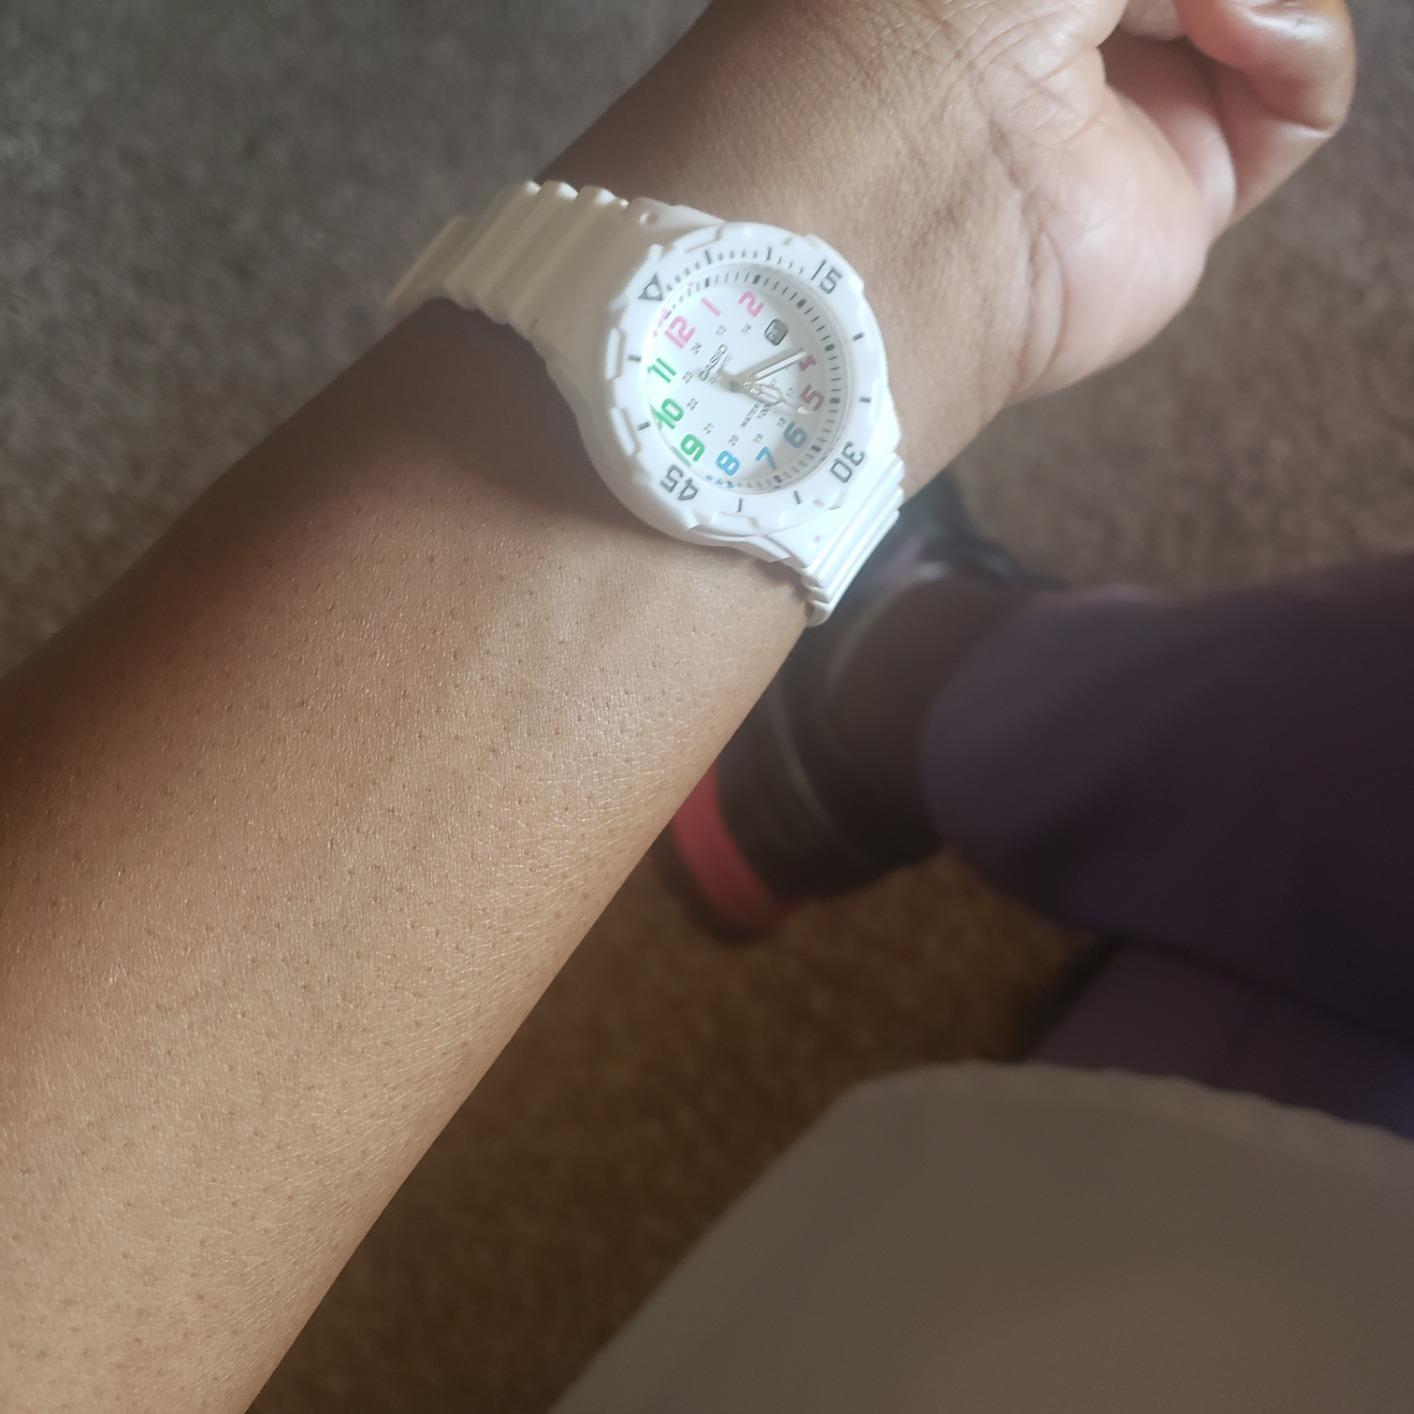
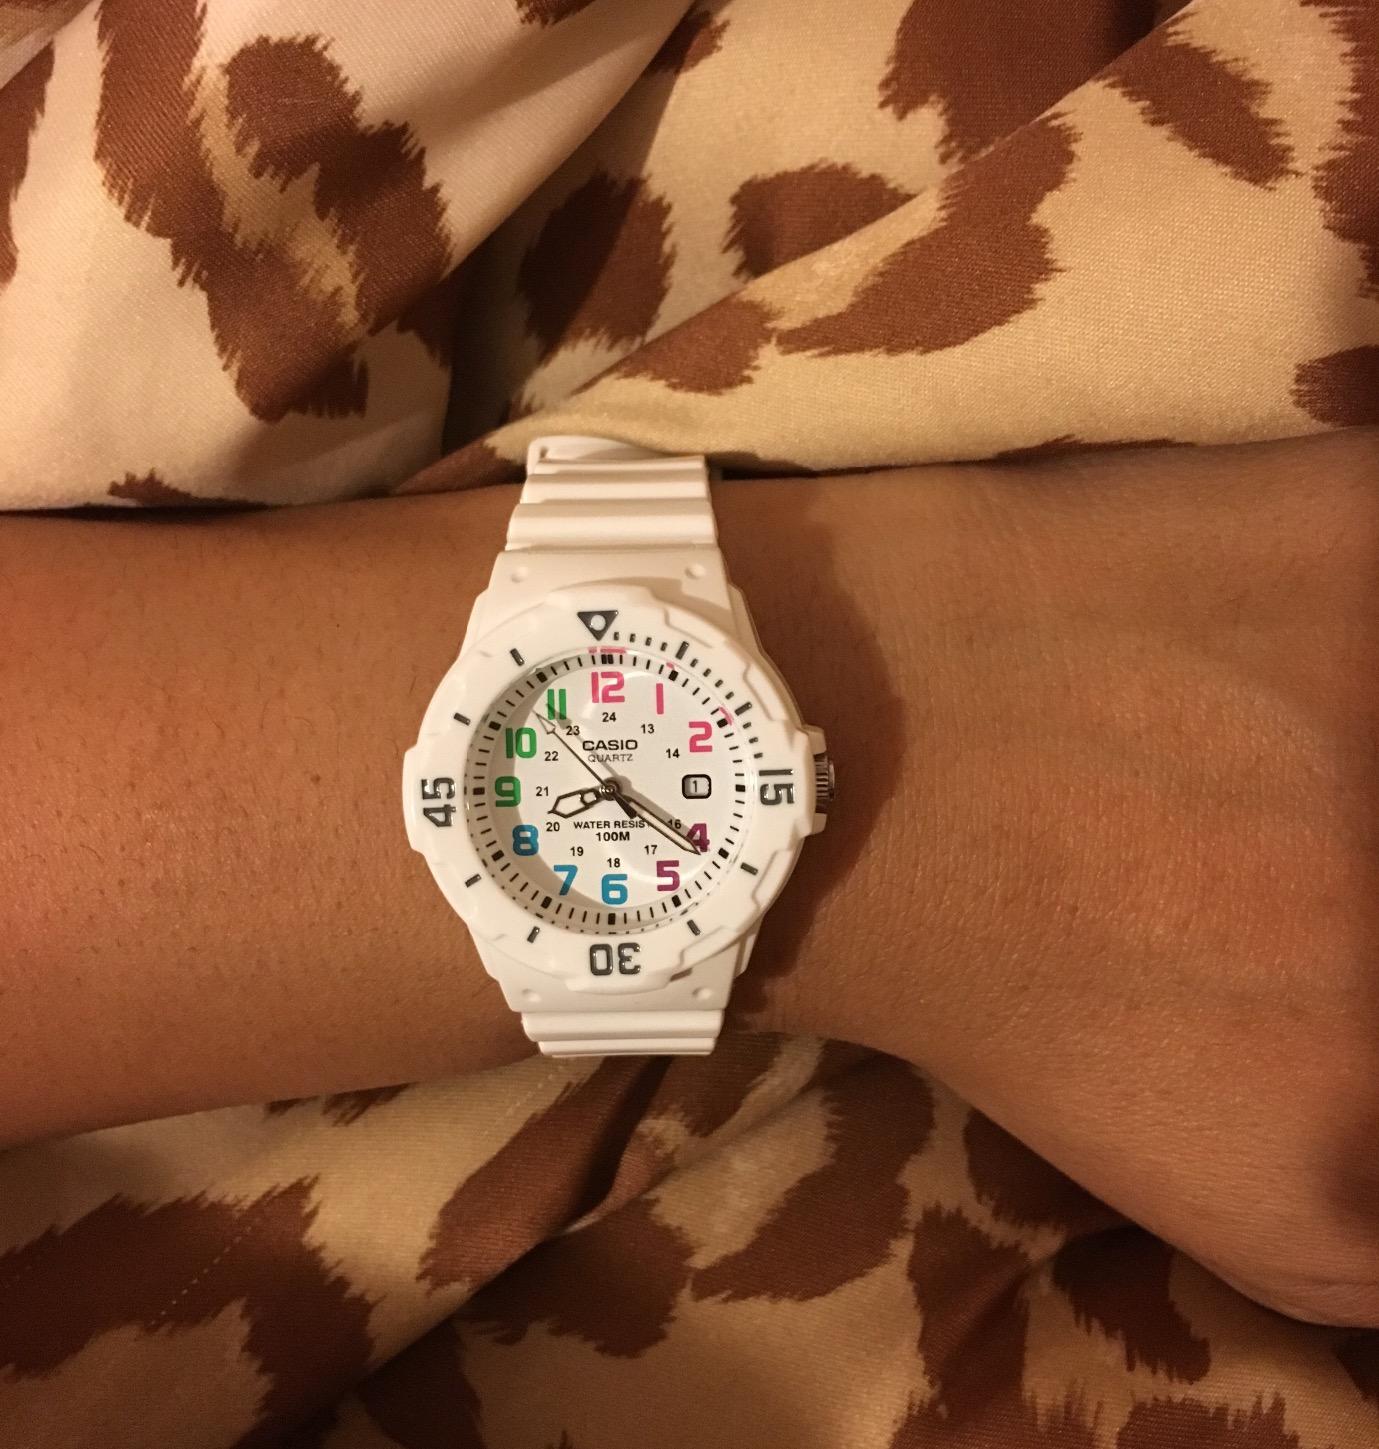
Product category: accessories_watch
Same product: yes